Operation Rimau

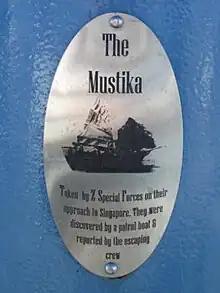
Commemorative marker for the Mustika at Rockingham, Western Australia

On the afternoon 28 September 1944 the "Porpoise" stopped a junk from Ketapang named the "Mustika" off the west coast of Borneo near Pontianak. Seven commandoes boarded the boat and nine Malay crew were taken aboard the submarine.